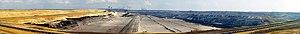
Panorama d'une mine à ciel ouvert à Garzweiler, en Allemagne Ελληνικά: Επιφανειακό λιγνιτωρυχείο με καδοφόρους εκσκαφείς στην Γερμανία. Στα αριστερά είναι το αδιατάρακτο κοίτασμα του λιγνίτη που εξορύσσεται και στα δεξιά είναι οι σωροί απόθεσης των στείρων.
La mine de Garzweiler est un site d’extraction de lignite à ciel ouvert, nommé d’après le village de Jüchen-Garzweiler dans la commune de Jüchen, situé à une dizaine de kilomètres au sud de Mönchengladbach, en Rhénanie-du-Nord-Westphalie, et exploitée par l'entreprise RWE Power.
La transition énergétique désigne une modification structurelle profonde des modes de production et de consommation de l'énergie. C'est l'un des volets de la transition écologique.
Le secteur de l’énergie en Allemagne est l’un des plus importants au monde : il est en particulier troisième importateur net de gaz naturel, sixième importateur de pétrole et de charbon, deuxième exportateur net d'électricité ; premier producteur de lignite, huitième producteur de charbon/lignite, septième producteur d'électricité, cinquième producteur d'électricité à base de charbon et lignite, septième producteur d'électricité nucléaire ; sa place est particulièrement éminente dans la production d'électricité à partir des énergies renouvelables : sixième rang mondial pour l'ensemble des EnR, quatrième rang pour le solaire et pour la biomasse et troisième rang pour l'éolien.